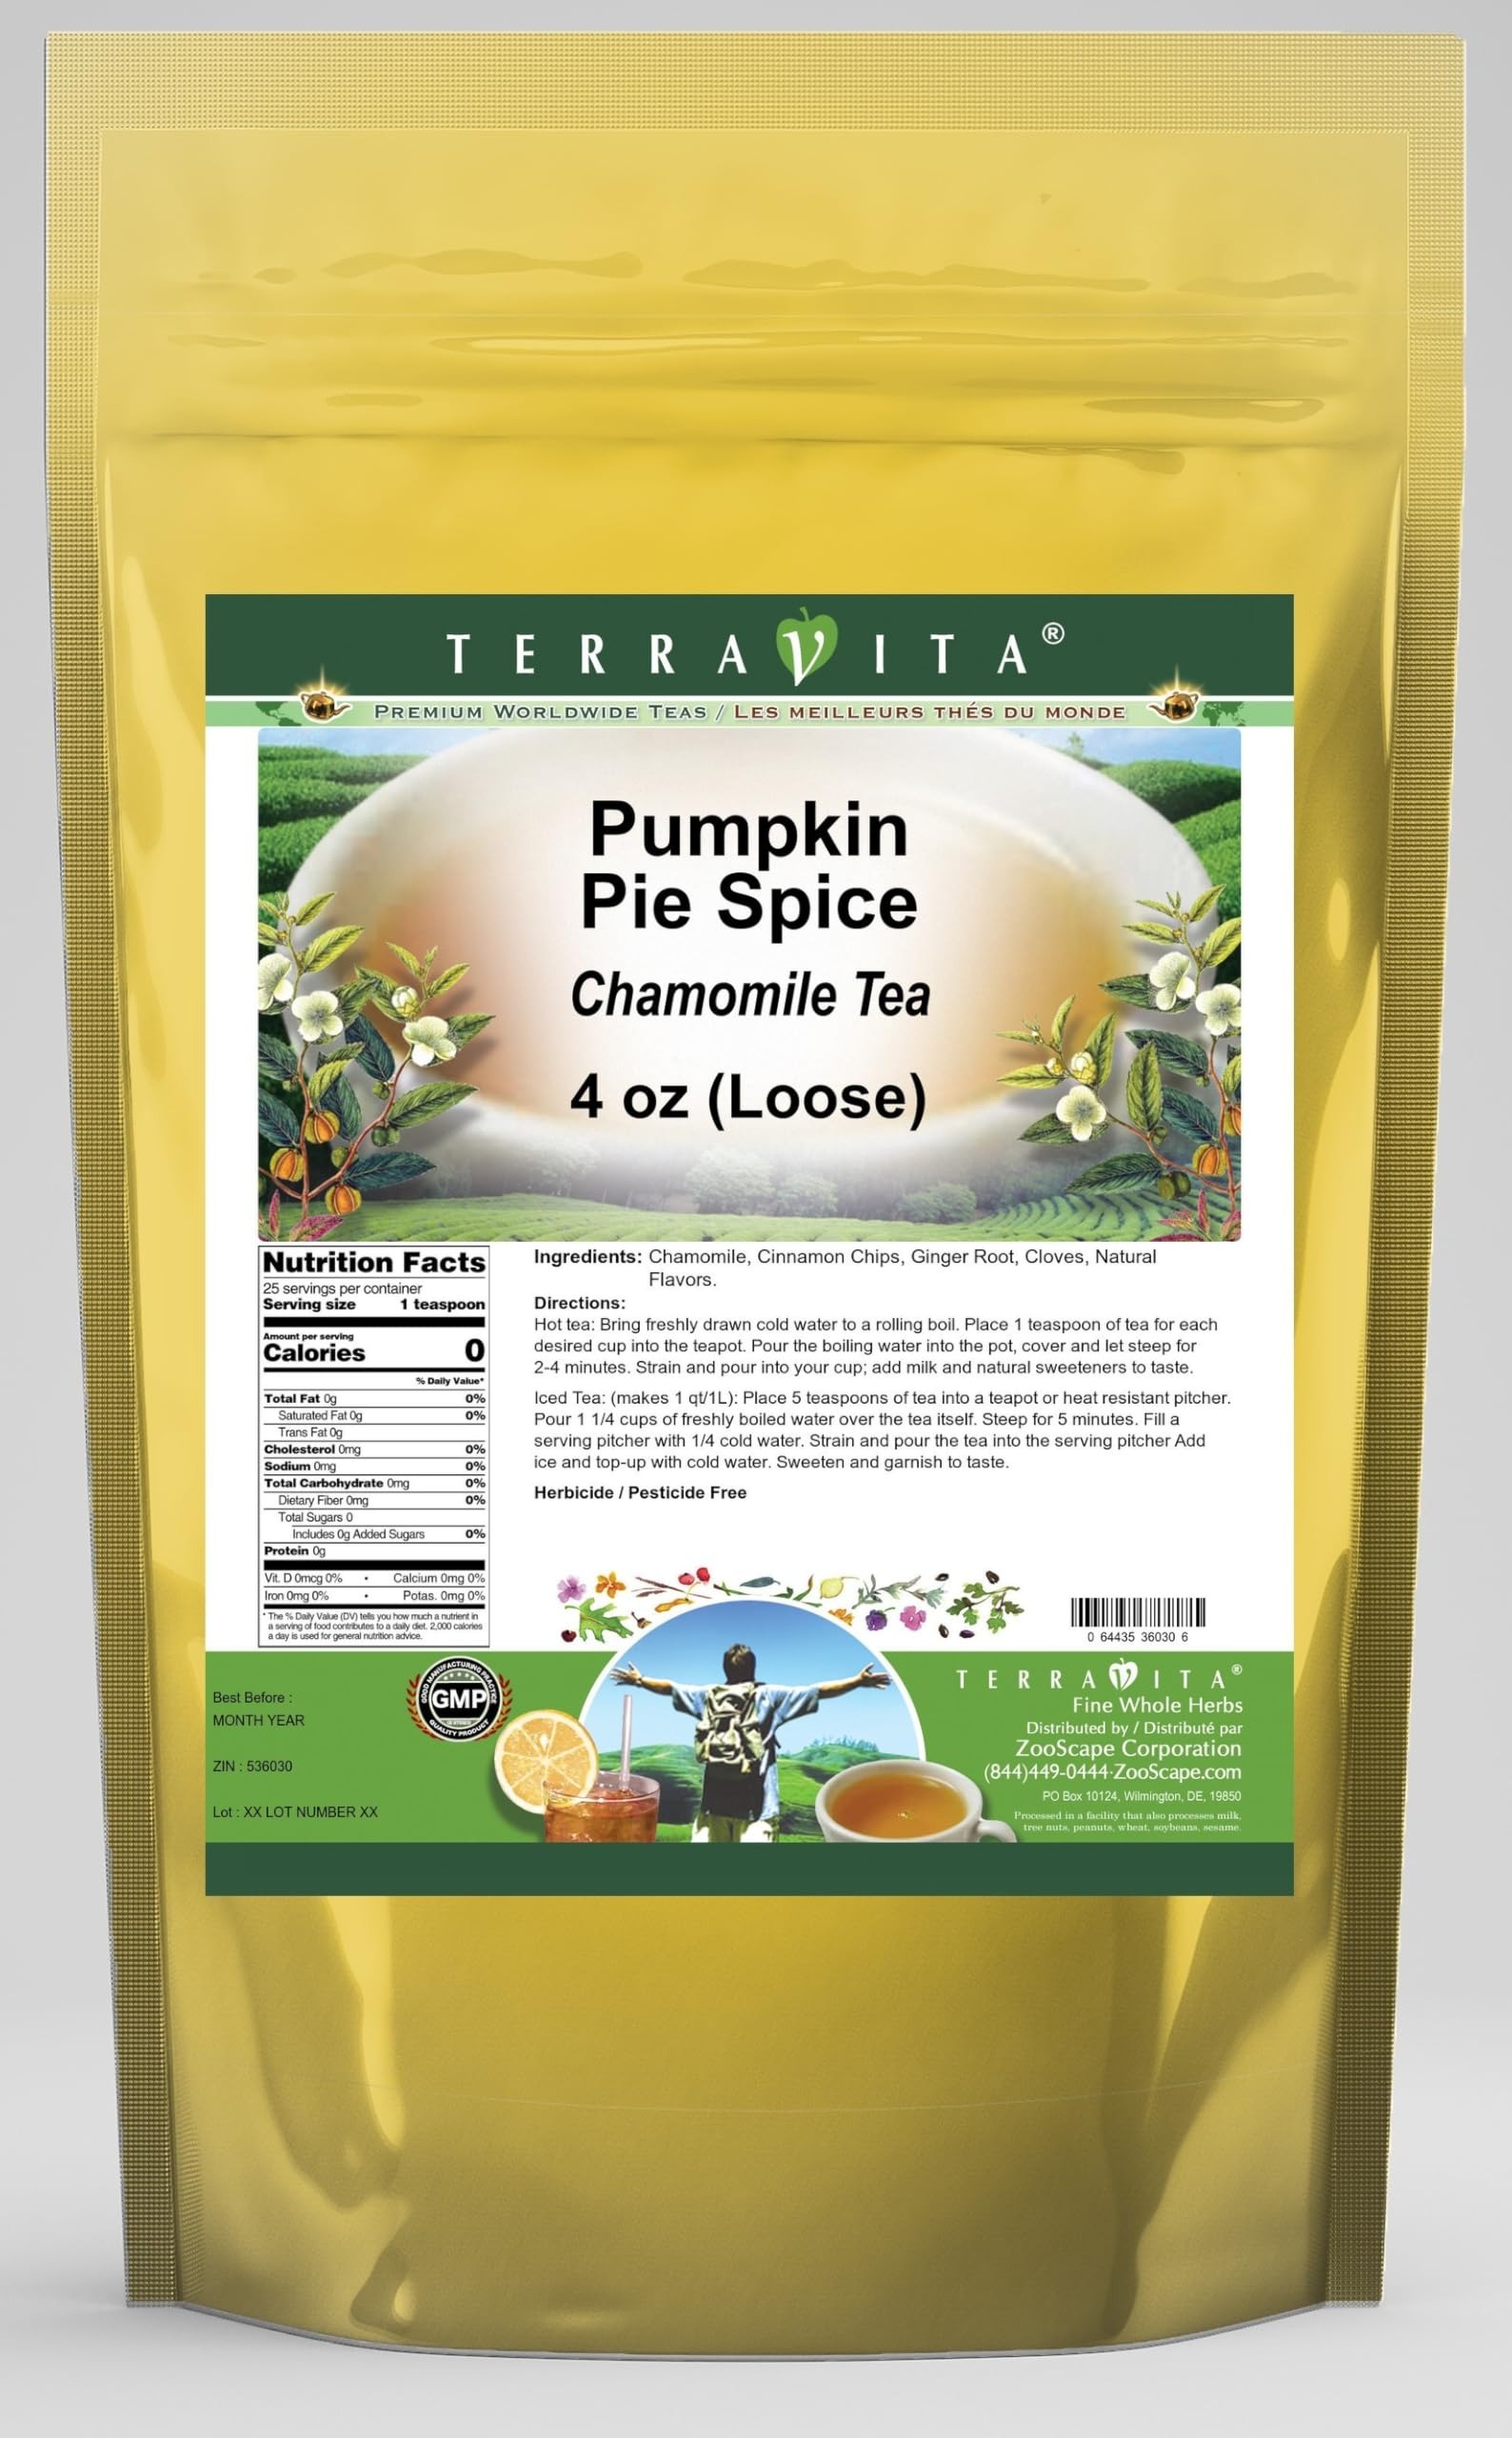
Item Name: Pumpkin Pie Spice Chamomile Tea (Loose) (4 oz, ZIN: 536030) - 2 Pack
Bullet Point 1: Our Pumpkin Pie Spice Chamomile Tea is a delicious flavored Chamomile tea with Cinnamon Chips, Ginger Root and Cloves that you will enjoy relaxing with anytime! The natural Pumpkin Pie Spice taste is delicious! - Ingredients: Chamomile tea, Cinnamon Chips, Ginger Root, Cloves and Natural Pumpkin Pie Spice Flavor.
Bullet Point 2: No fillers.
Bullet Point 3: Manufacturer: TerraVita
Bullet Point 4: Size: 4 oz
Bullet Point 5: Loose Leaf Chamomile Tea - Packed in a convenient upright pouch!
Product Description: Our Pumpkin Pie Spice Chamomile Tea is a delicious flavored Chamomile tea with Cinnamon Chips, Ginger Root and Cloves that you will enjoy relaxing with anytime! The natural Pumpkin Pie Spice taste is delicious! - Ingredients: Chamomile tea, Cinnamon Chips, Ginger Root, Cloves and Natural Pumpkin Pie Spice Flavor. - Hot tea brewing method: Bring freshly drawn cold water to a rolling boil. Place 1 teaspoon of tea for each desired cup into the teapot. Pour the boiling water into the pot, cover and let steep for 2-4 minutes. Strain and pour into your cup; add milk and natural sweeteners to taste. - Iced tea brewing method: (to make 1 liter/quart): Place 5 teaspoons of tea into a teapot or heat resistant pitcher. Pour 1 1/4 cups of freshly boiled water over the tea itself. Steep for 5 minutes. Fill a serving pitcher with 1/4 cold water. Strain and pour the tea into the serving pitcher Add ice and top-up with cold water. Sweeten and garnish to taste. - TerraVita is an exclusive line of premium-quality, natural source products that use only the finest, purest and most potent ingredients found around the world. TerraVita is hallmarked by the highest possible standards of purity, potency, stability and freshness. All of our products are prepared with the highest elements of quality control, from raw materials through the entire manufacturing process, up to and including the moment that the bottles or bags are sealed for freshness and shipped out to you. Our highest possible standards are certified by independent laboratories and backed by our personal guarantee. - TerraVita exists to meet and ensure your family's health and wellness without the harmful effects of chemicals and health products. We strive to make all of our products affordable and reliable and are constantly searc
Value: 8.0
Unit: Ounce

Price: 34.81